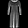
Label: Dress